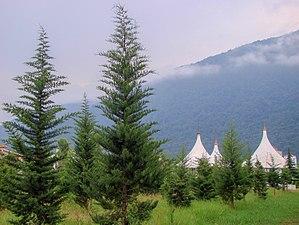
Namakabrood est situé à 12 km à l’est de Chalus et s’ettend sur une superficie de 650 hectares, avec la mer Caspienne au nord et Madoban (Alborz) au sud. Avec les parcs de violettes et la forêt dense de Madoban cette région offre des paysages splendides. العربية: نمكآبرود (مقاطعة تشالوس) (بالإنجليزية: Shahrak-e Namak Abrud) هي مستوطنة تقع في Kelarestaq-e Gharbi Rural District في إيران.[1] يقدر عدد سكانها بـ 354 نسمة .